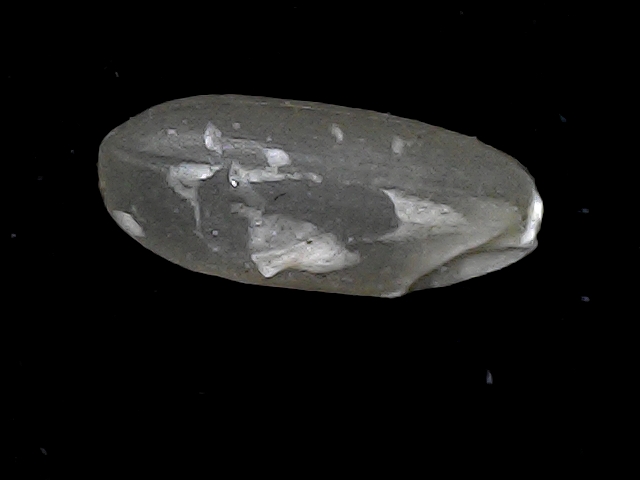
Rice variety: BR22